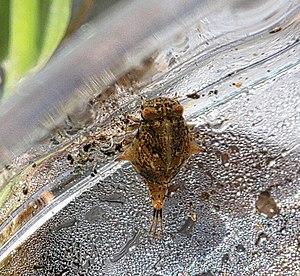
Les Furcatergalia sont un sous-ordre d'insectes de l'ordre des éphéméroptères.